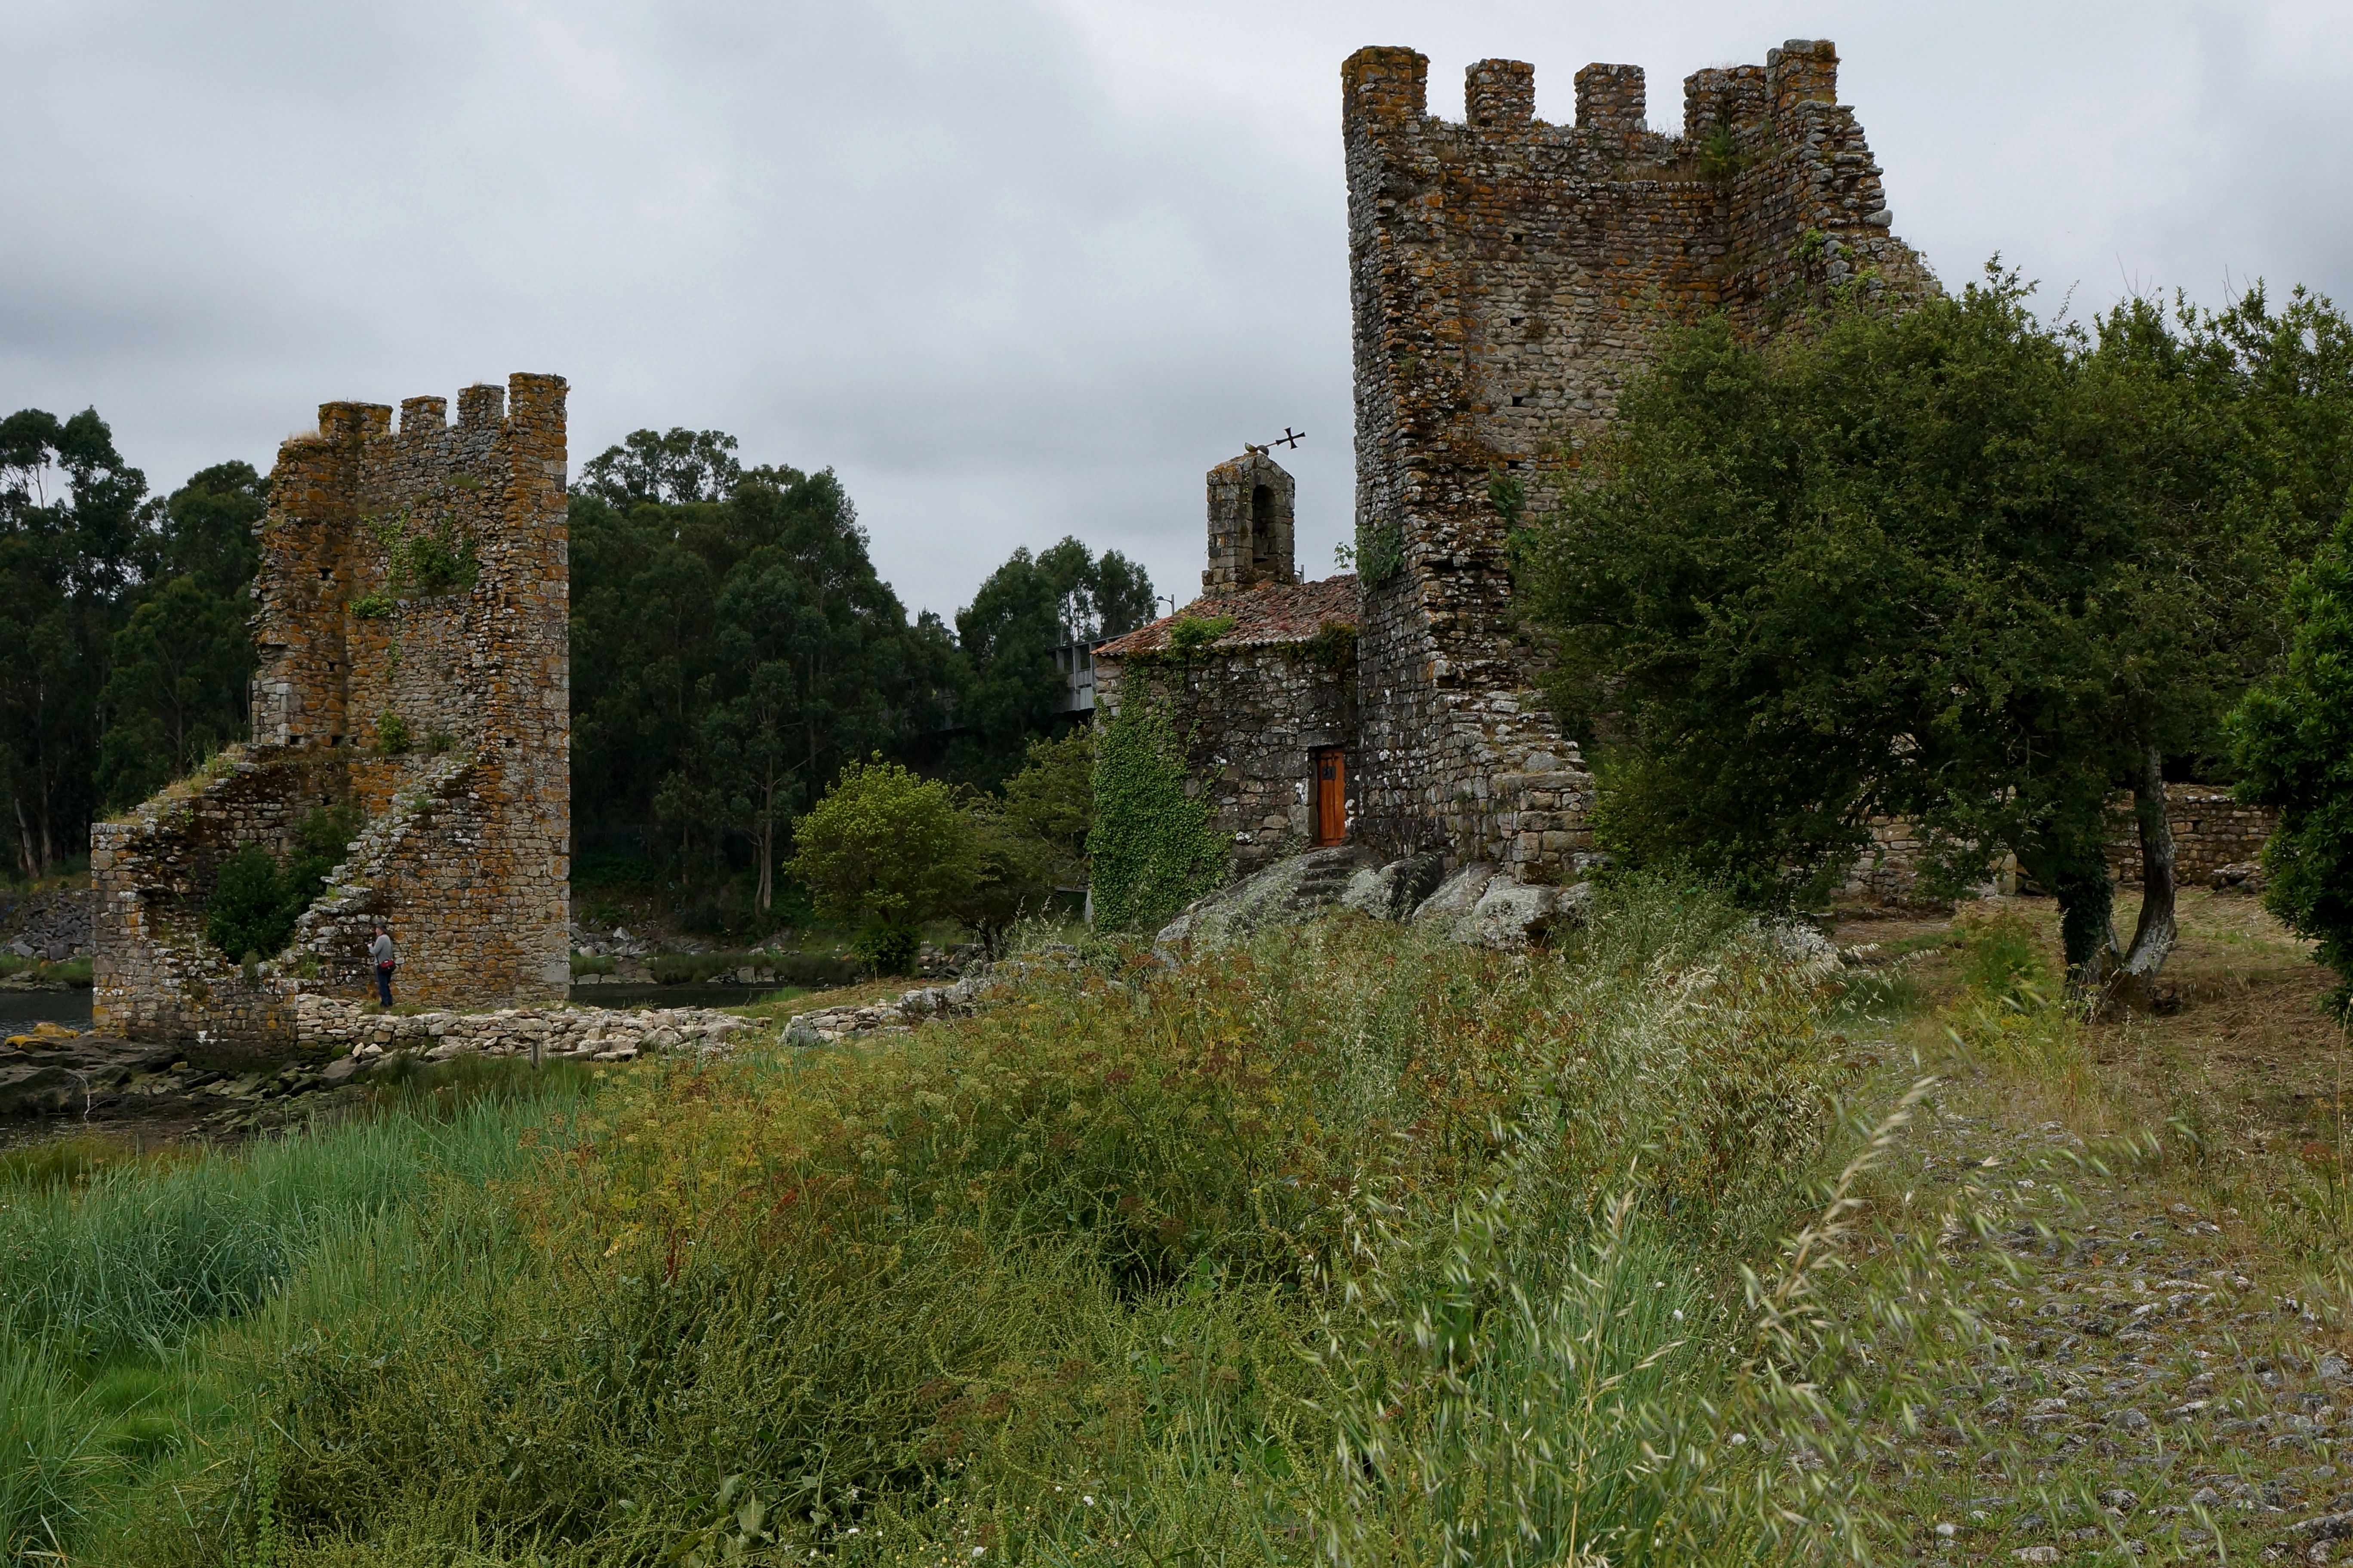
landscape, building, chateau, photo, village, castle, fortification, spain, ruins, monastery, espaa, galicia, pontevedra, paisajes, estate, a77, g, ggl1, gaby1, xovesphoto, sonya77, gabrielcorua, xelodegalicia, sonya77v, catoira, sony18135mm, rural area, ancient history